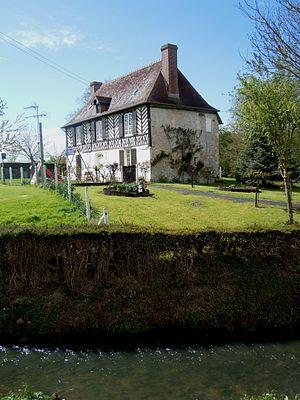
Angerville - Mairie au bord de l'Ancre - Calvados
Angerville est une commune française, située dans le département du Calvados en région Normandie, peuplée de 172 habitants.